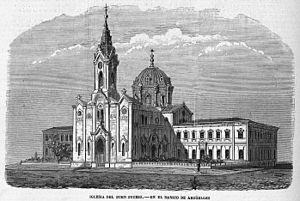
Agustín Ortiz de Villajos, né à Quintanar de la Orden en 1829 et mort à Madrid le 28 octobre 1902, est un architecte espagnol du XIXᵉ siècle.